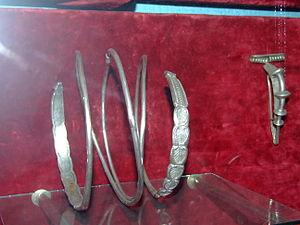
Les Daces est le nom donné par les Romains aux tribus ayant peuplé le bassin du Bas-Danube dans l'Antiquité. Les Daces sont parfois identifiés aux Gètes mais d'autres historiens considèrent qu'il s'agissait de deux peuples distincts : Daces de part et d'autre des Carpates, Gètes le long du Danube. Au sud de l'Hæmos, les sources antiques ne parlent plus de Daces ou de Gètes mais de Thraces sans autre précision, et là aussi les historiens débattent pour savoir s'il s'agissait d'un ensemble thrace unique ou de populations différentes. Quoi qu'il en soit, du nom des Daces dérive le nom romain de leur territoire, la Dacie.
La Dacie est, dans l’Antiquité, un territoire de la région des Carpates, du bas-Danube et du littoral pontique occidental, correspondant approximativement aux actuelles Roumanie, Moldavie et aux régions adjacentes. Le mot Dacie vient du nom romain de ses occupants principaux, les Daces, qui sont très proches des Thraces. Il a servi aussi à dénommer la marque d'automobiles roumaines Dacia et la roche volcanique Dacite.